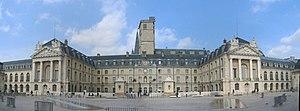
Panoramique du palais des Ducs de Bourgogne à Dijon - Bourgogne - France
Le palais des ducs et des états de Bourgogne à Dijon en Côte-d'Or est un ensemble architectural comprenant plusieurs parties imbriquées : la plus ancienne est le palais ducal des XIVᵉ siècle et XVᵉ siècle, de style gothique, qui comprend encore un logis, les cuisines ducales et deux tours : la tour de la terrasse, ou tour Philippe le Bon et la tour de Bar. La plus grande partie des bâtiments visibles aujourd'hui a cependant été bâtie aux XVIIᵉ et surtout XVIIIᵉ siècles, dans un style classique, avec le dessin de la place royale, aujourd'hui place de la Libération. Enfin, la façade du musée des Beaux-Arts, sur la place de la Sainte-Chapelle, a été élevée au XIXᵉ siècle à l'emplacement de la Sainte-Chapelle de Dijon détruite en 1802. Cet ensemble, dans un remarquable état de conservation, témoigne de presque un millénaire de vie politique à Dijon.
François Rebsamen, né le 25 juin 1951 à Dijon, est un homme politique français.
L'histoire de la Bourgogne retrace le passé du territoire que l'ancienne région administrative française de Bourgogne a en majeure partie repris de l'ancien duché. Elle l'inscrit dans la suite des ensembles géopolitiques qui, dans cet espace et au-delà, ont partagé le même nom.
Dijon est une commune française, préfecture du département de la Côte-d'Or et chef-lieu de la région Bourgogne-Franche-Comté. Elle se situe entre le bassin parisien et le bassin rhodanien, sur l'axe Paris-Lyon-Méditerranée, à 310 kilomètres au sud-est de Paris et 190 kilomètres au nord de Lyon.
La rue des Forges est une rue pittoresque du centre historique de Dijon.
La Tour Philippe le Bon du Palais des ducs de Bourgogne de Dijon en Côte-d'Or est une tour de style Classique et Renaissance du XVᵉ siècle sous le duc de Bourgogne Philippe le Bon.